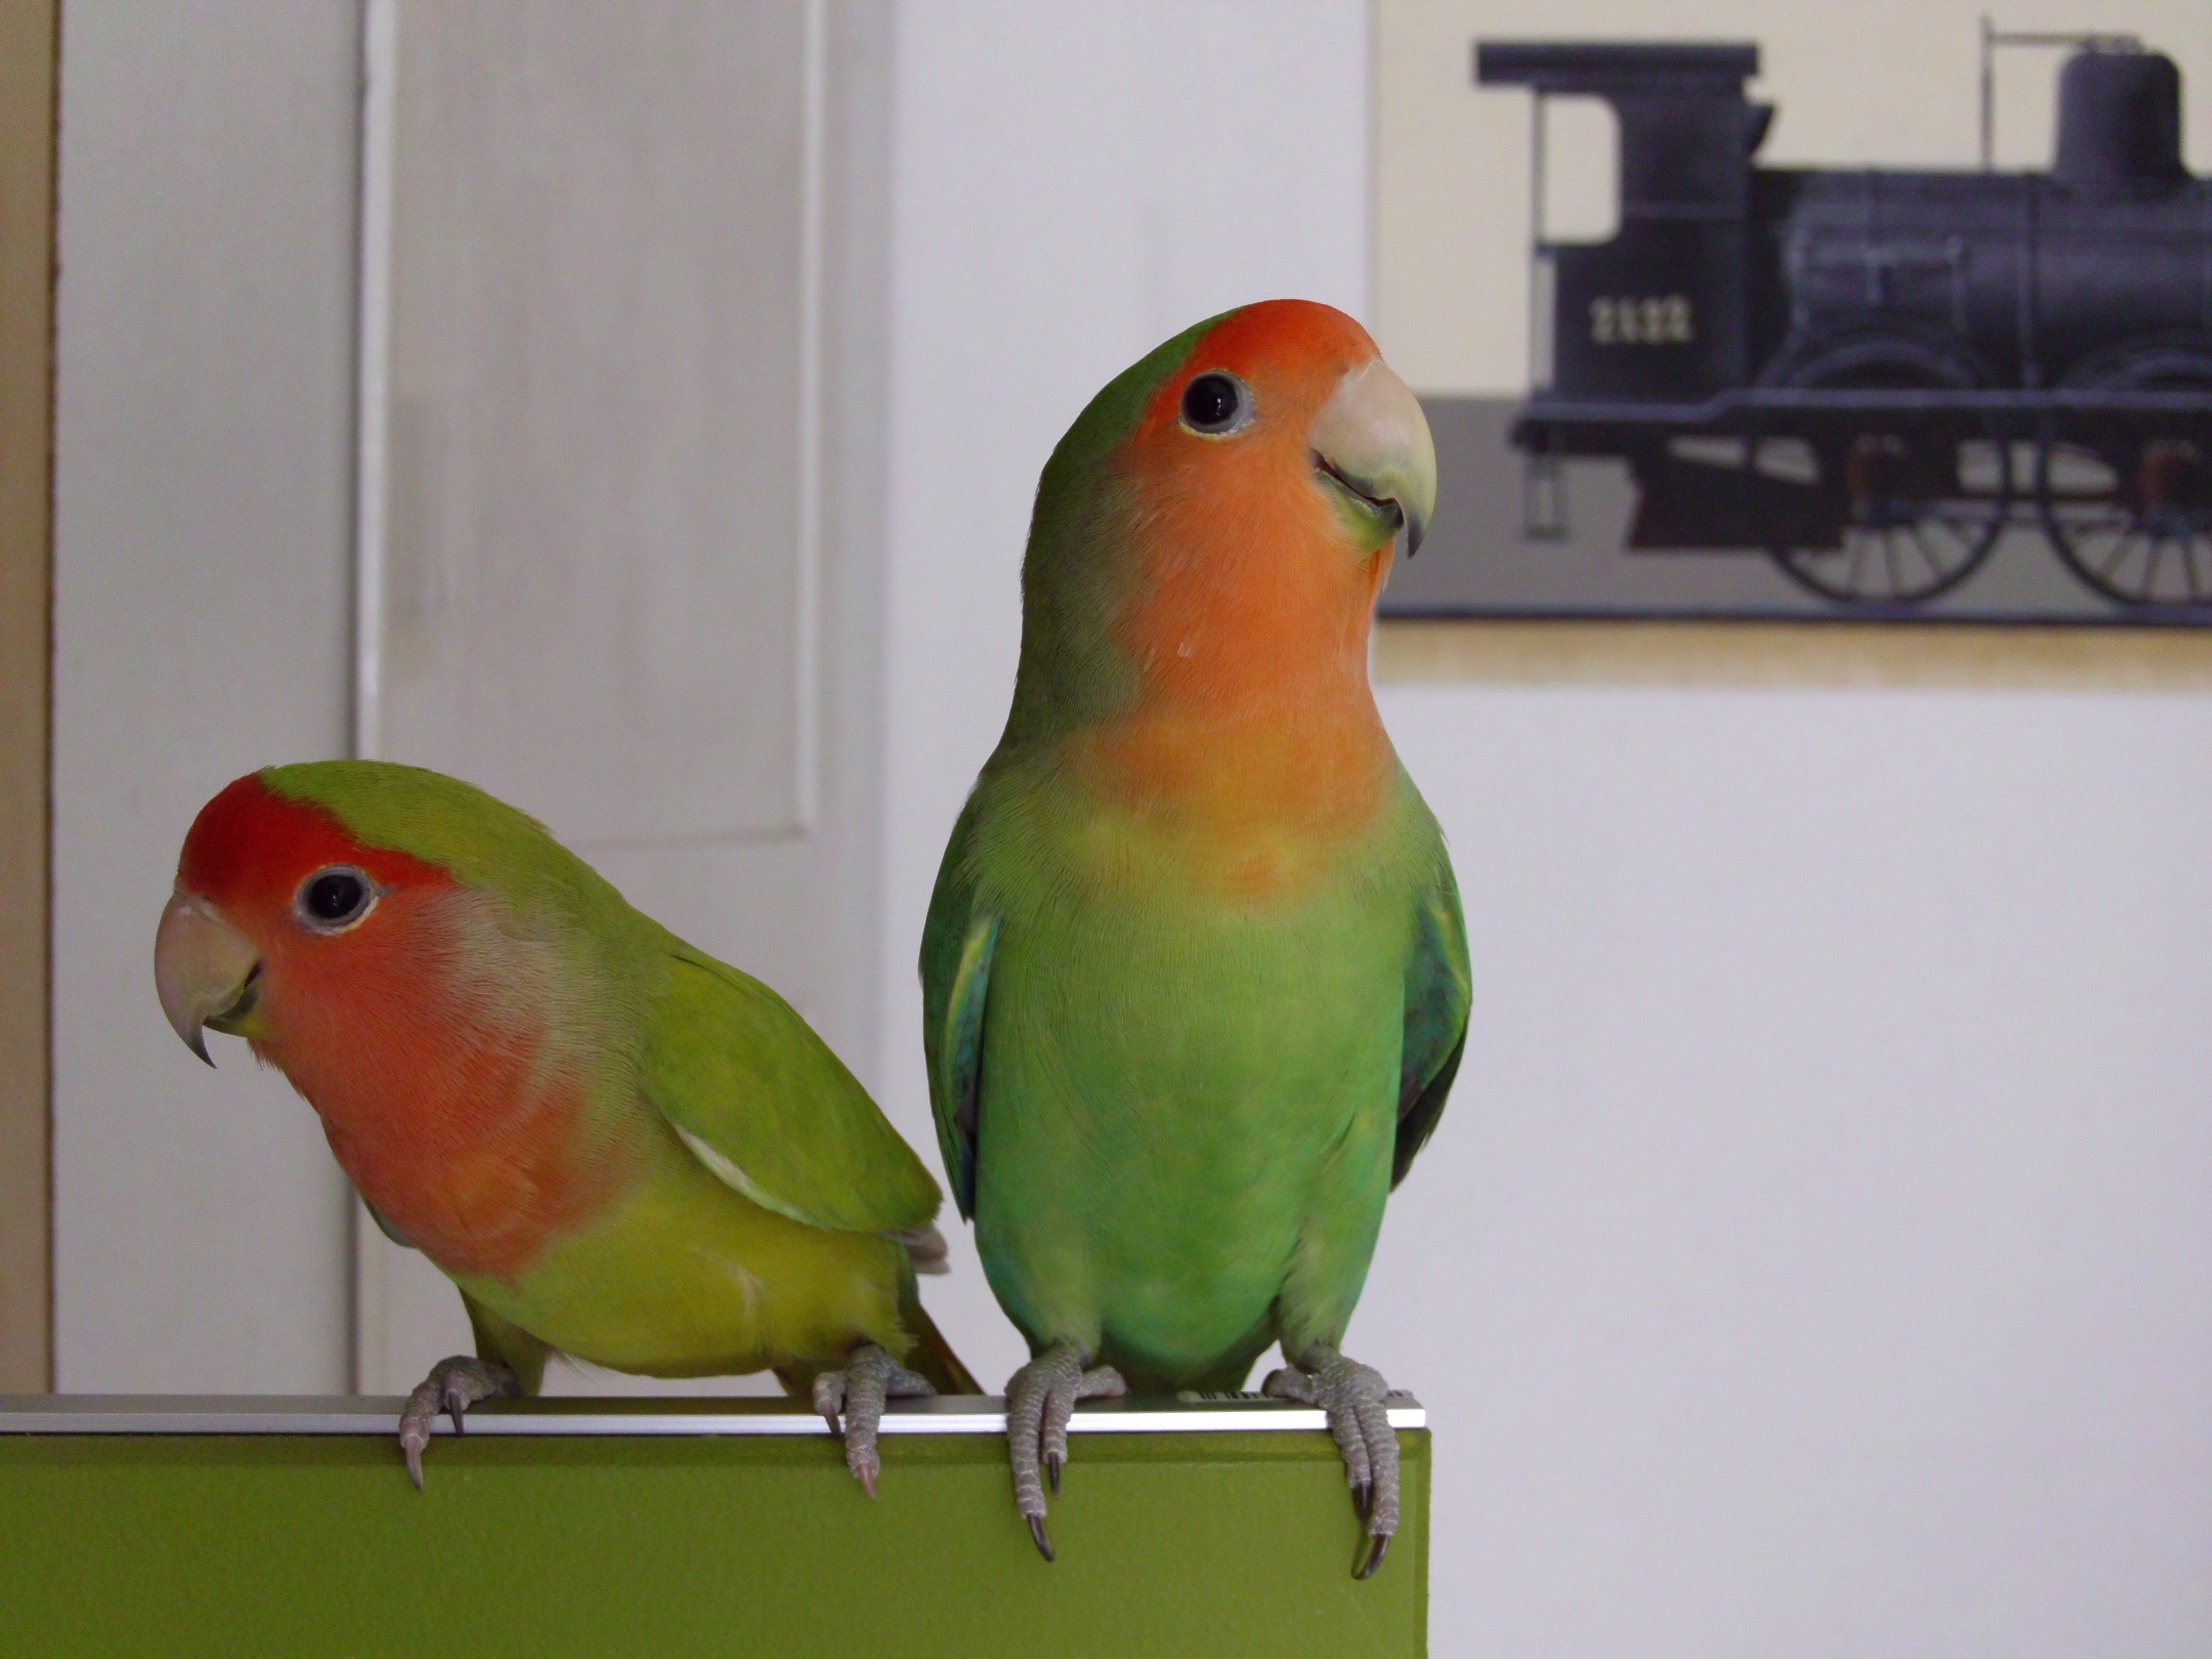
bird, green, red, beak, fauna, lorikeet, lovebird, vertebrate, parrot, parakeet, common pet parakeet